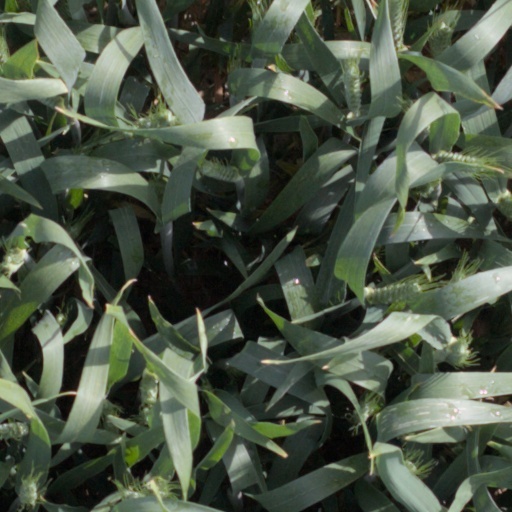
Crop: wheat